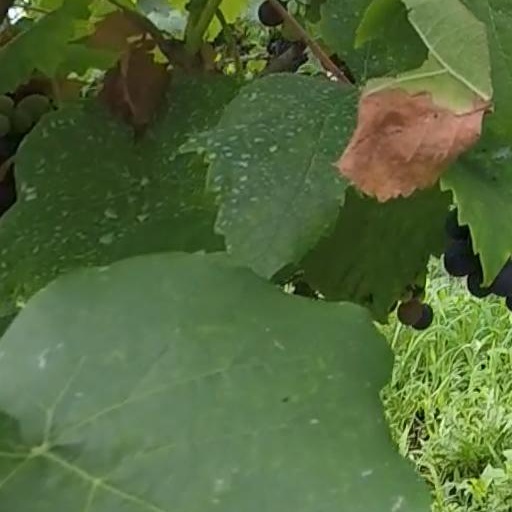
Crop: grape